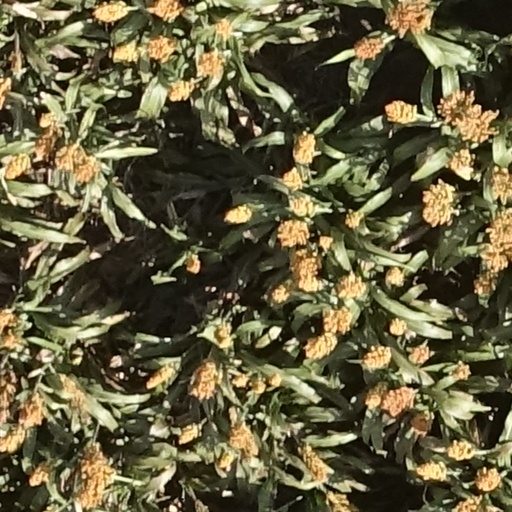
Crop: sorghum